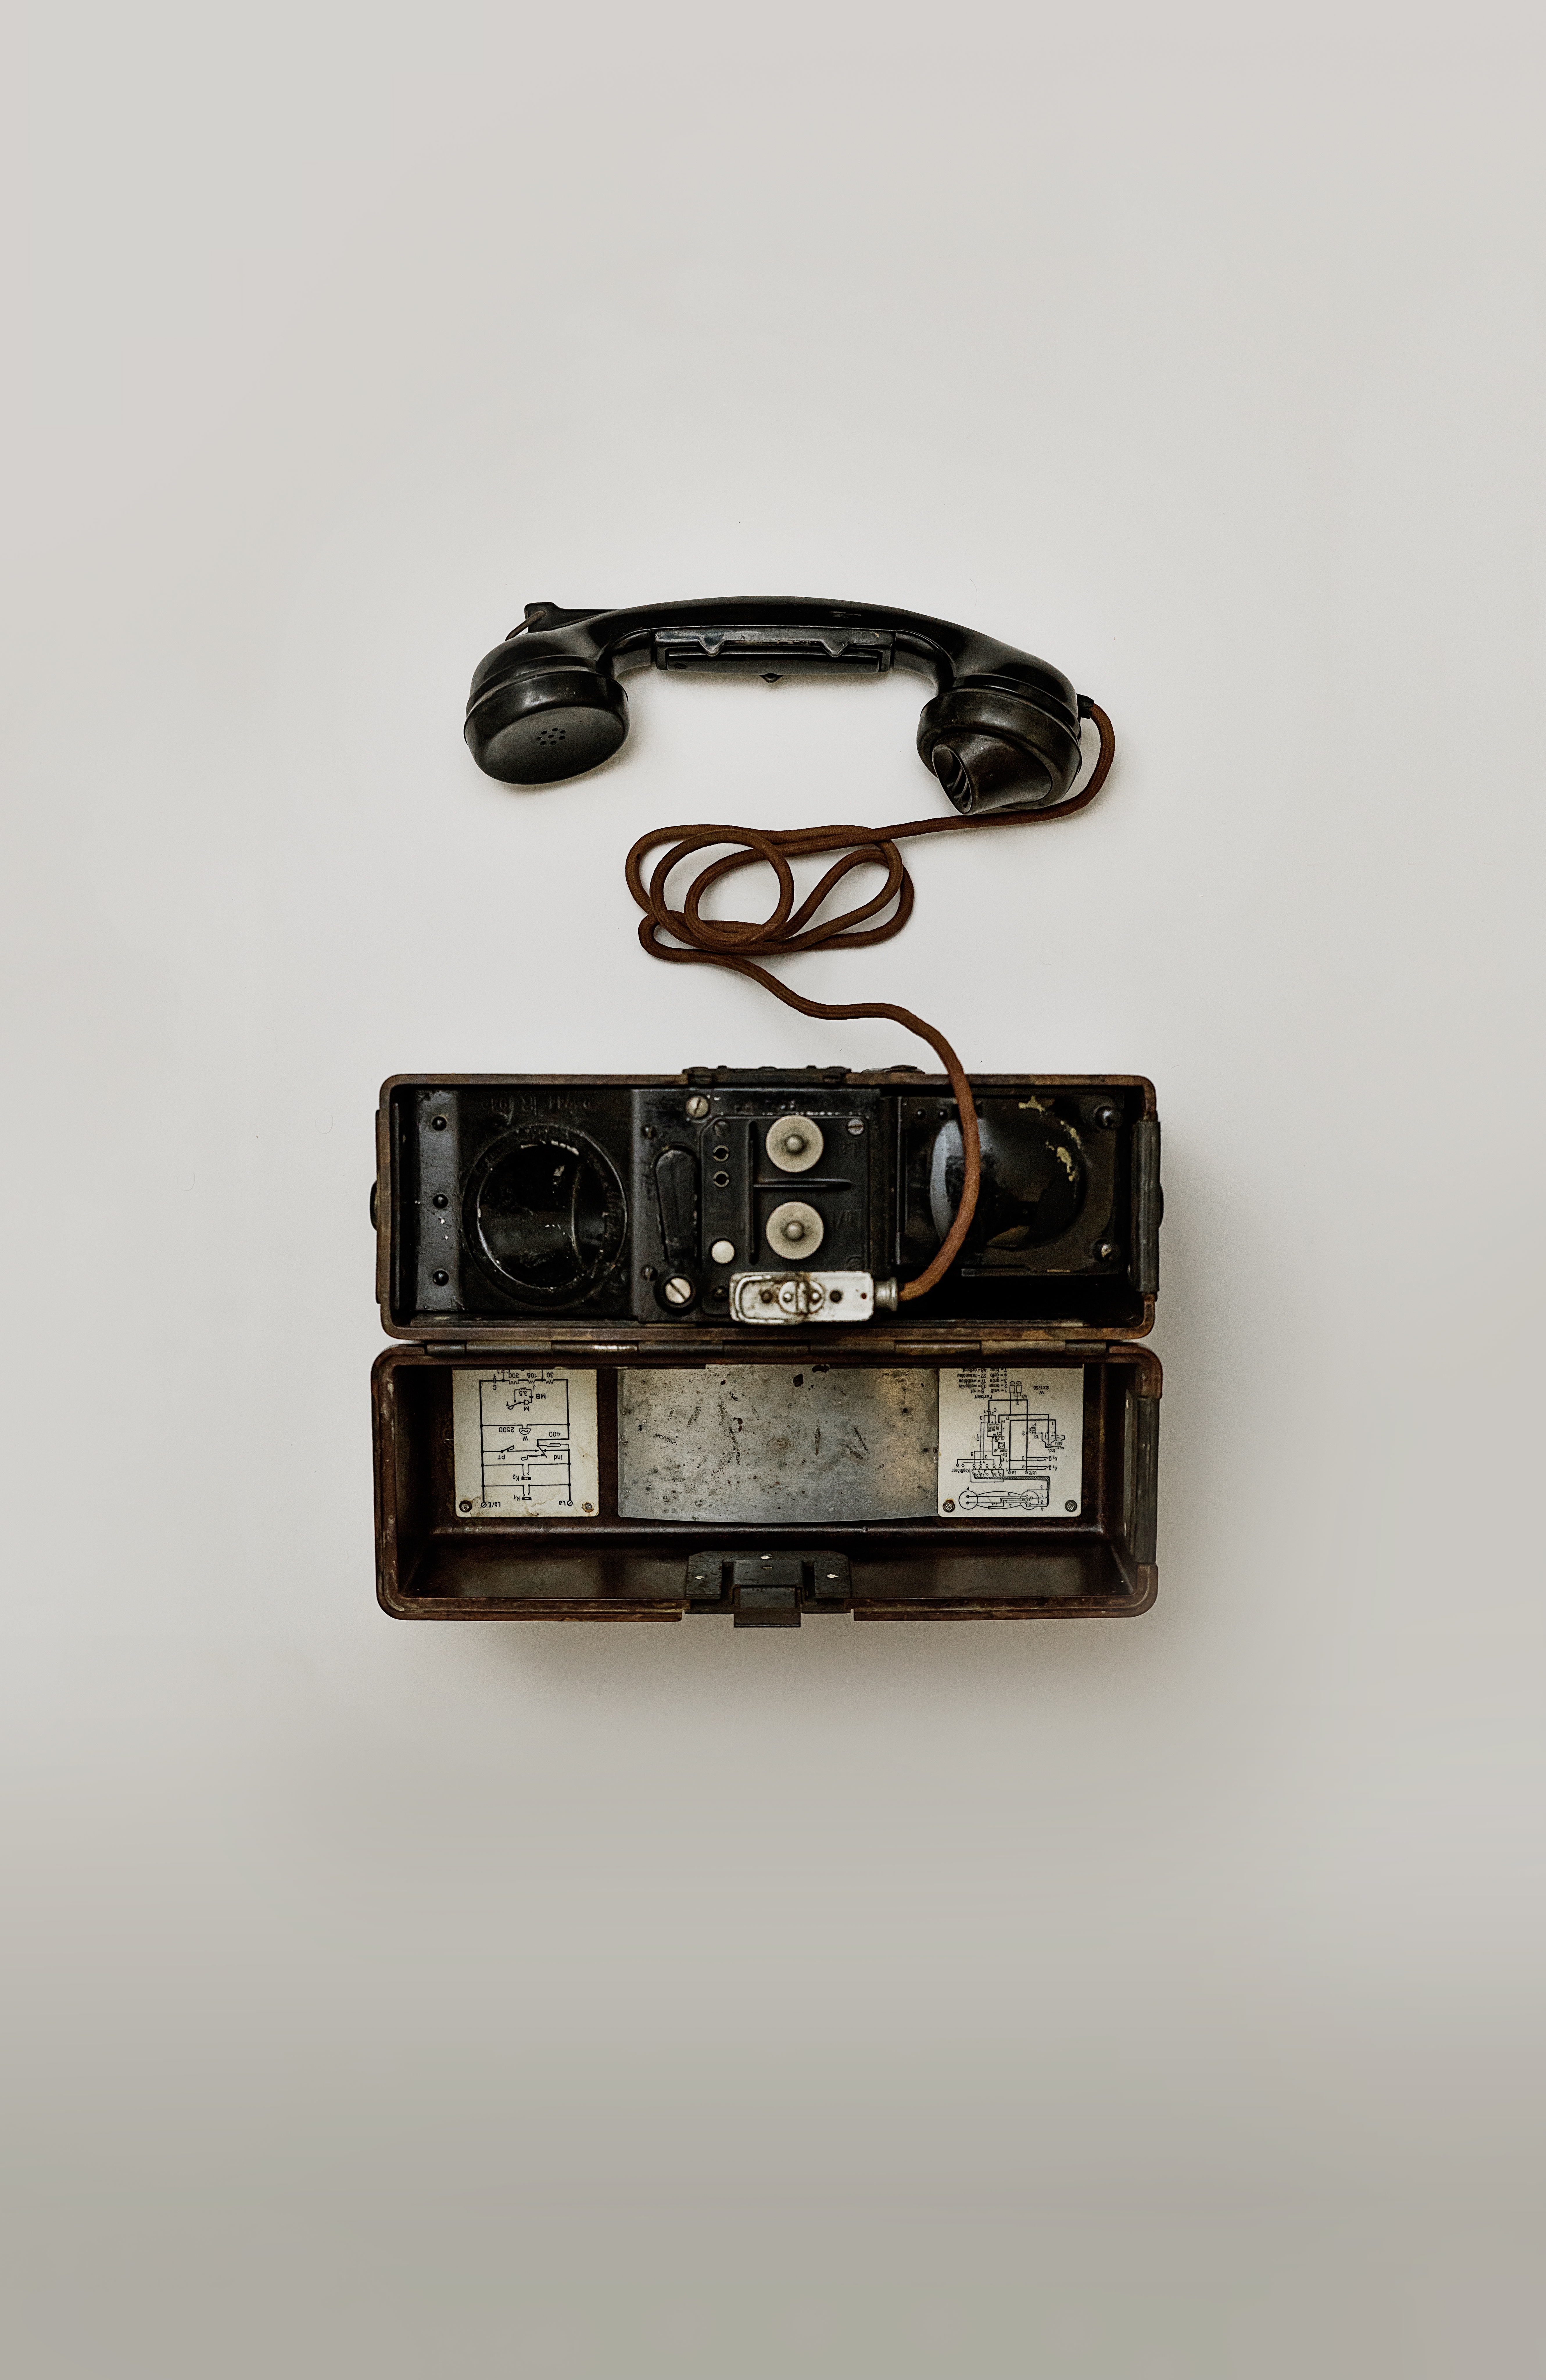
hand, electronics